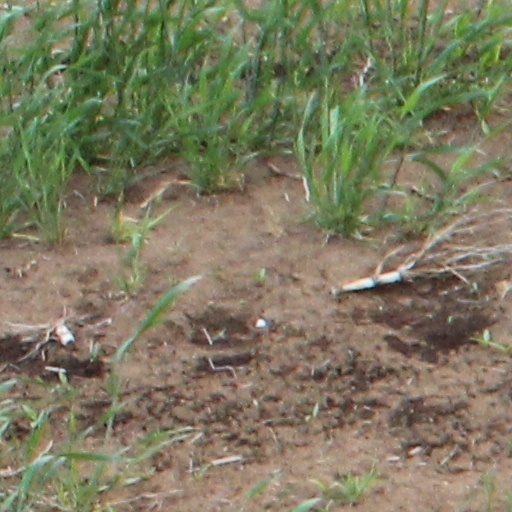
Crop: wheat